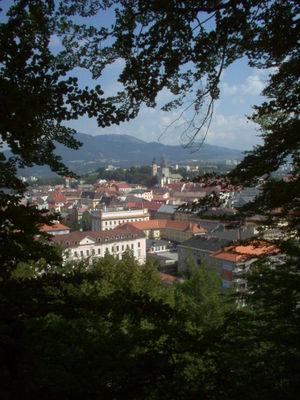
La Slovaquie, en forme longue la République slovaque, en slovaque : Slovensko et Slovenská republika, est un pays situé en Europe centrale, au cœur de l'Europe continentale et à l'est de l'Union européenne, dont elle est membre depuis 2004. Ses pays frontaliers sont la Pologne au nord, l'Ukraine à l'est, la Hongrie au sud, l'Autriche à l'ouest et la Tchéquie à l'ouest-nord-ouest. Du 28 octobre 1918 au 21 mars 1939, puis du 4 avril 1945 au 31 décembre 1992, elle a fait partie de la Tchécoslovaquie.